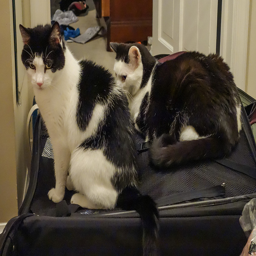
two cats on some sort of platform looking
A cat with a stern look sitting on a suit case.
a couple of cats sit on top of a bag
a black and white cat and a black brown and white one sitting on a suitcase
Two white and black cats are sitting on a luggage bag.